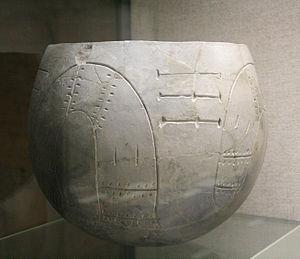
Fondettes est une commune française du département d'Indre-et-Loire en région Centre-Val de Loire.
L'histoire de Fondettes, une commune française d'Indre-et-Loire, se déploie sur plusieurs millénaires, depuis le néolithique. L'exploration archéologique révèle, à la fin de l'âge du fer, une occupation permanente du site sous la forme d'une agglomération fortifiée, l'oppidum de Montboyau. Plusieurs structures, dont un pont construit à l'époque gallo-romaine et quatre villæ érigées au cours de la période tardo-antique, montrent la continuité de l'utilisation de ce territoire tourangeau. Au Moyen Âge, la paroisse de Fondettes, fondée autour de l'an mil, est un fief de faible importance, qui relève successivement de plusieurs seigneuries, notamment celle du comte d'Anjou Foulques Nerra, puis celle des Maillé et enfin celle de Martigny. La paroisse fondettoise connaît pendant la Renaissance la confrontation entre les ligueurs et les troupes d'Henri IV, puis à la fin de la période moderne, au XVIIIᵉ siècle, en 1774, une révolte populaire de subsistance. En 1790, la petite paroisse tourangelle, dont la population atteint alors près de 2 000 habitants, fait l'objet d'un changement de statut et devient une commune.
L’Europe néolithique correspond à la période néolithique en Europe. Durant cette période, l’agriculture et l’élevage se sont diffusés au fil des migrations et se sont répandus dans les différentes régions d'Europe, mais à des rythmes variables, car encore à l’Âge du bronze on trouve des communautés vivant exclusivement de chasse et de cueillette en Europe du Nord.